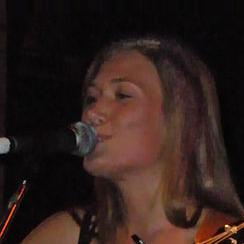
Age: 26